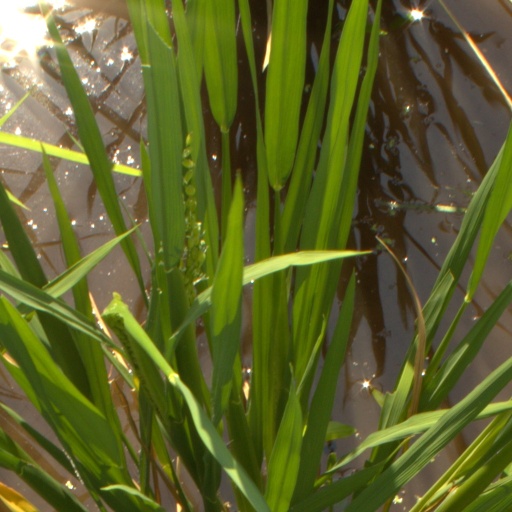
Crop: rice